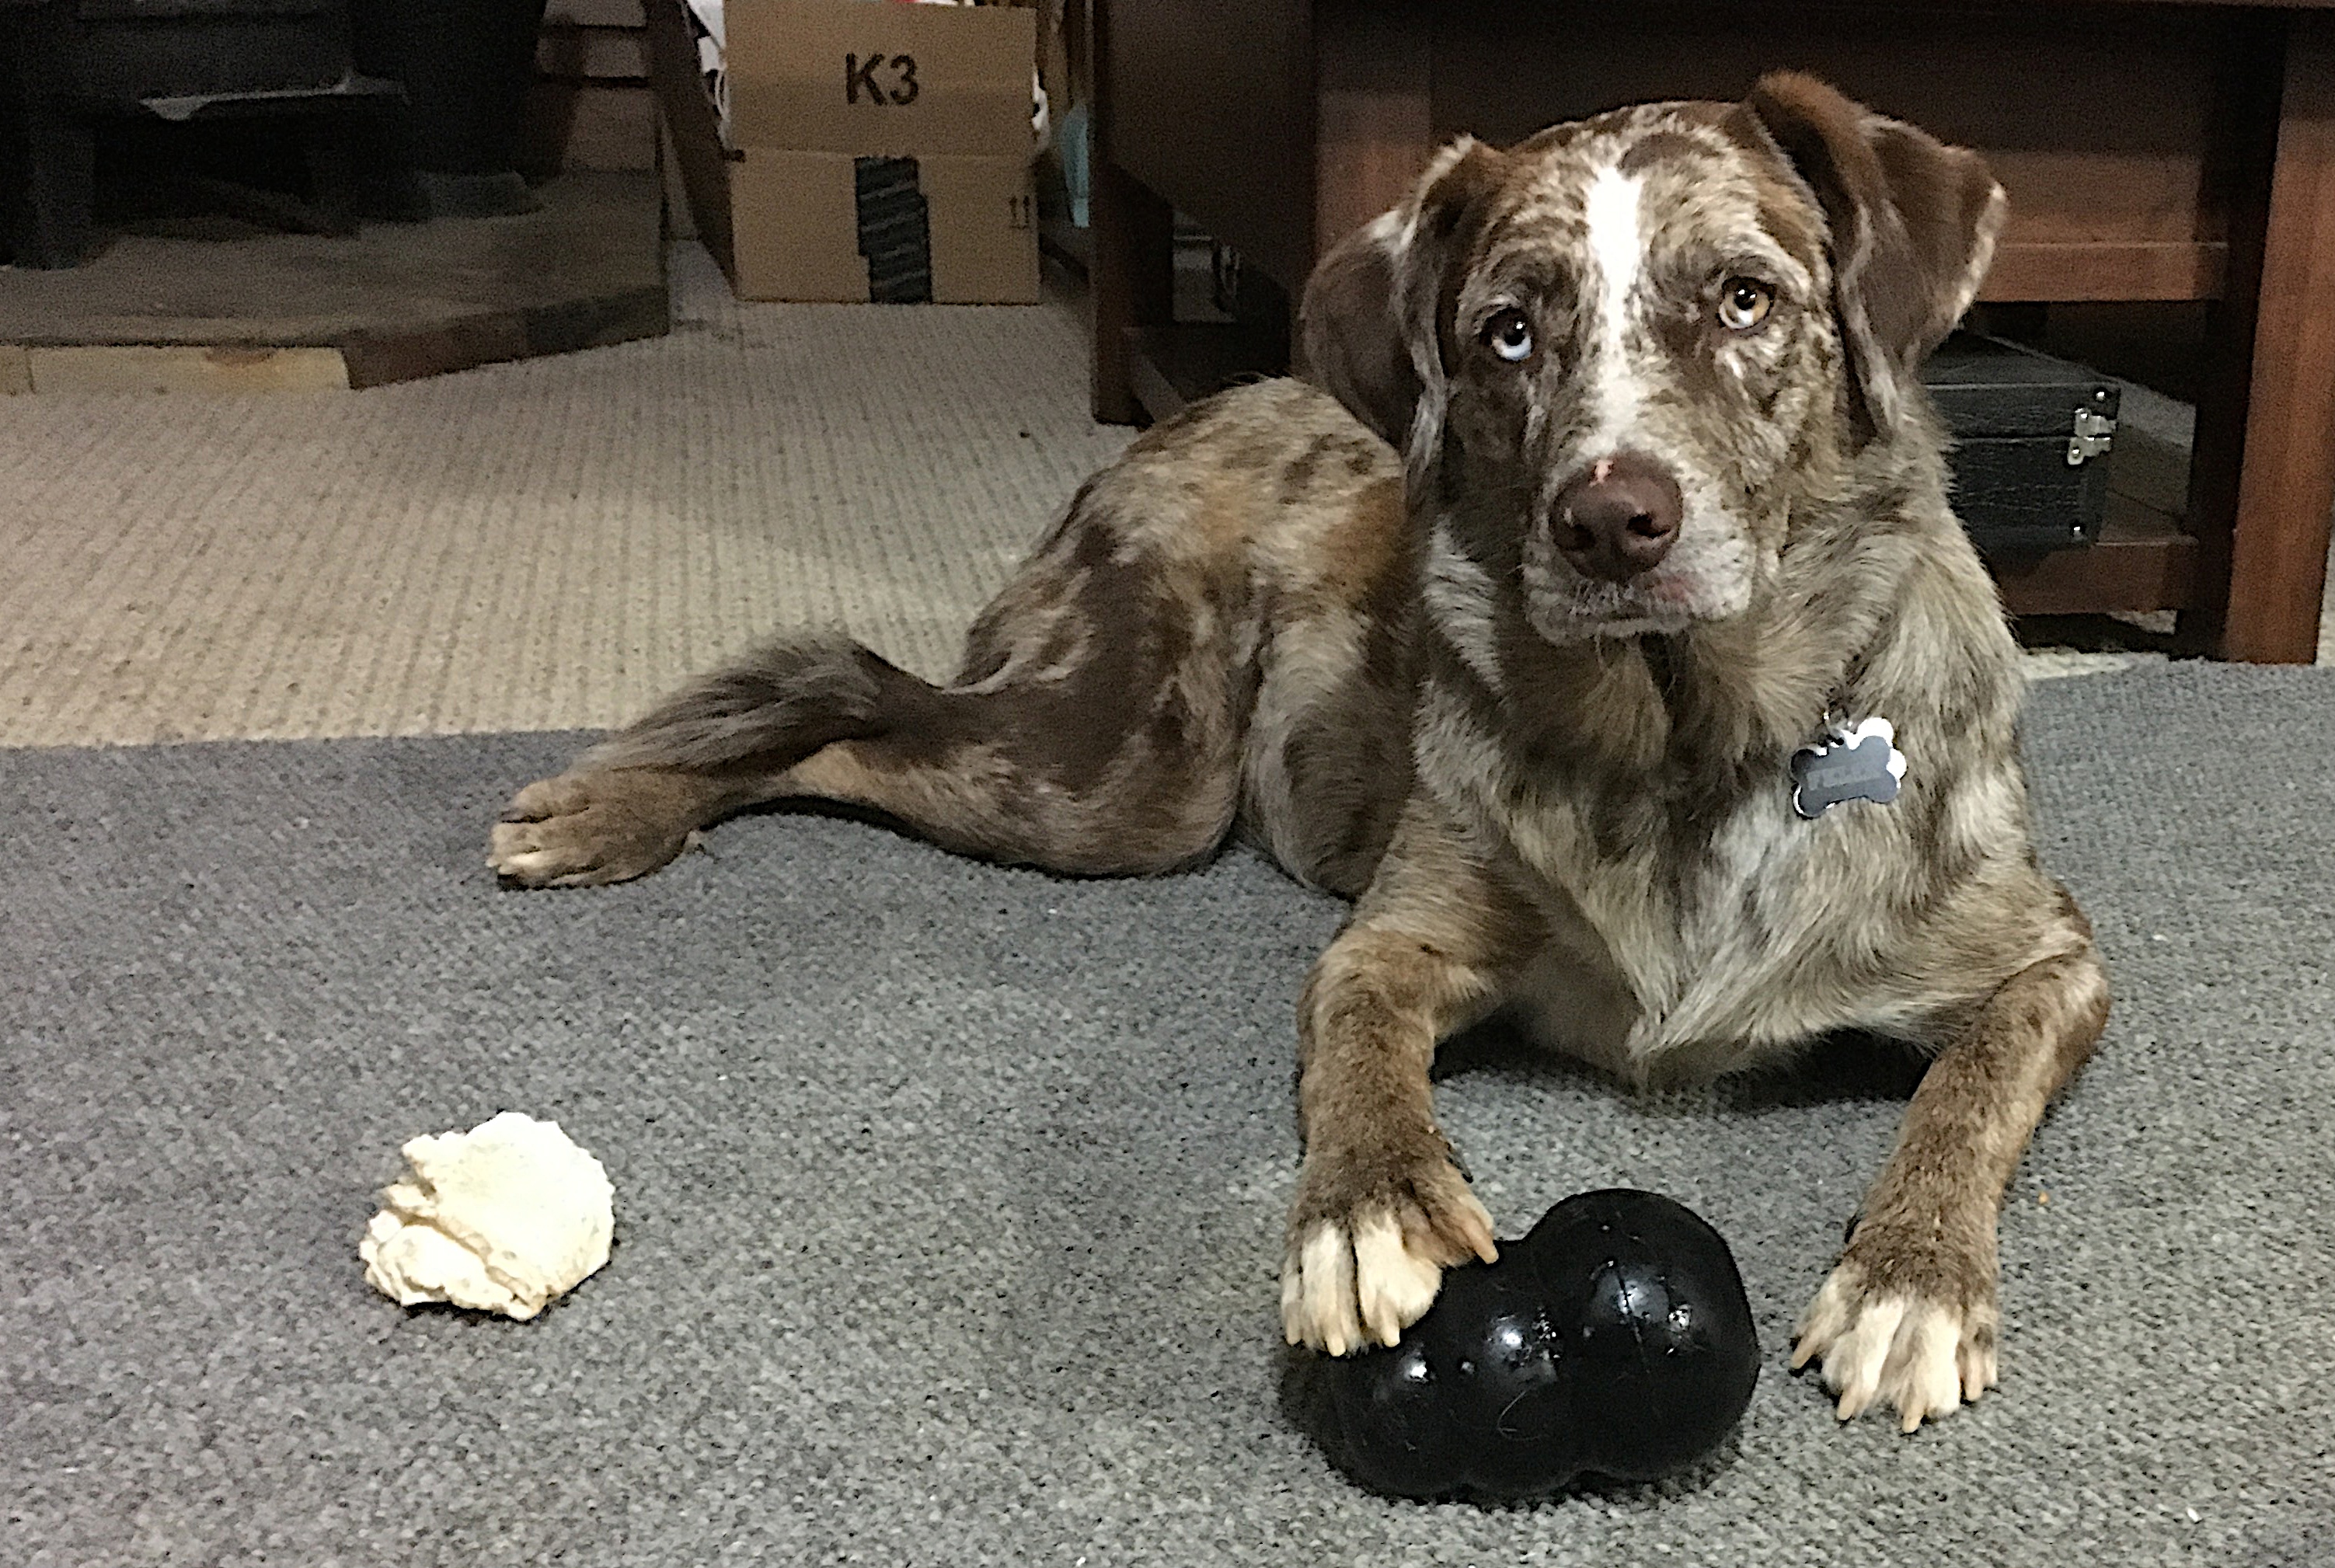
puppy, dog, mammal, vertebrate, felix, street dog, dog like mammal, dog crossbreeds